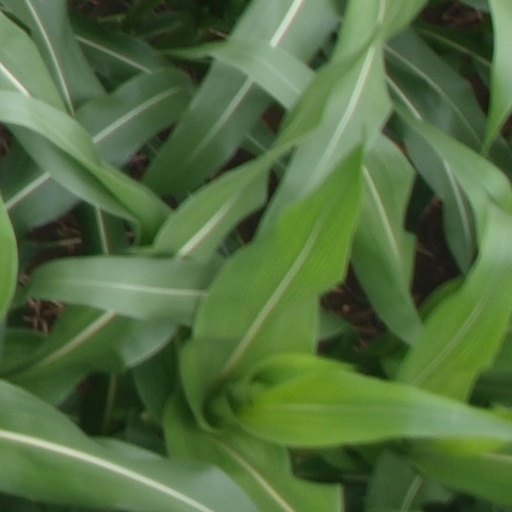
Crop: maize; corn